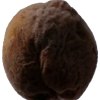
Label: peach